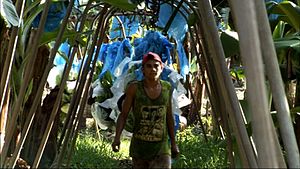
Bananas!
Scene fra filmen
Bananas! er en dokumentarfilm instrueret af Fredrik Gertten efter manuskript af Sara Bergfors.